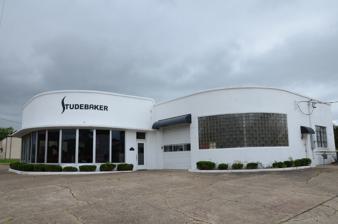
Building: Studebaker Showroom
Country: United States of America
Year built: 1948
United States historic place Studebaker Showroom U.S. National Register of Historic Places U.S. Historic district Contributing property Location in Arkansas Show map of Arkansas Location in United States Show map of the United States Location 519 Port Arthur, Mena, Arkansas Coordinates 34°35′2″N 94°14′12″W / 34.58389°N 94.23667°W / 34.58389; -94.23667 Area less than one acre Built 1948 ( 1948 ) Architectural style Moderne Part of Mena Commercial Historic District ( ID09000321 ) MPS Arkansas Highway History and Architecture MPS NRHP reference No. 00000636 Significant dates Added to NRHP June 9, 2000 Designated CP July 23, 2009 The Studebaker Showroom is a historic commercial building at 519 Port Arthur Avenue (corner of De Queen) in downtown Mena, Arkansas . It is a single-story stuccoed concrete block structure with a flat roof. Built in 1948, it is a distinctive local example of the Moderne style, with rounded corners on the corners of the front part of the building. This includes a projecting showroom section and the corners of the main service and sales area behind, which are decorated with banks of glass blocks, another Moderne hallmark. The building was listed on the National Register of Historic Places in 2000. See also National Register of Historic Places listings in Polk County, Arkansas References